John Jellicoe, 1st Earl Jellicoe

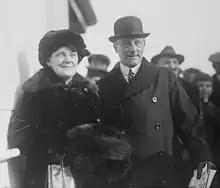
Lord and Lady Jellicoe, 1924

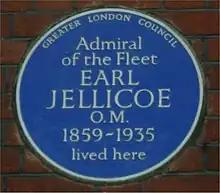
Blue plaque at 25 Draycott Place (Blacklands Terrace), Cadogan Gardens, London, SW3

At the Supreme War Council at the start of June 1918, amidst concerns that—following the Treaty of Brest-Litovsk—the Germans were about to requisition the Russian Black Sea Fleet, Lloyd George proposed Jellicoe as Allied Supreme Naval Commander in the Mediterranean. The French were in favour of a combined Allied naval command, but the Italians were not, so nothing came of the suggestion.